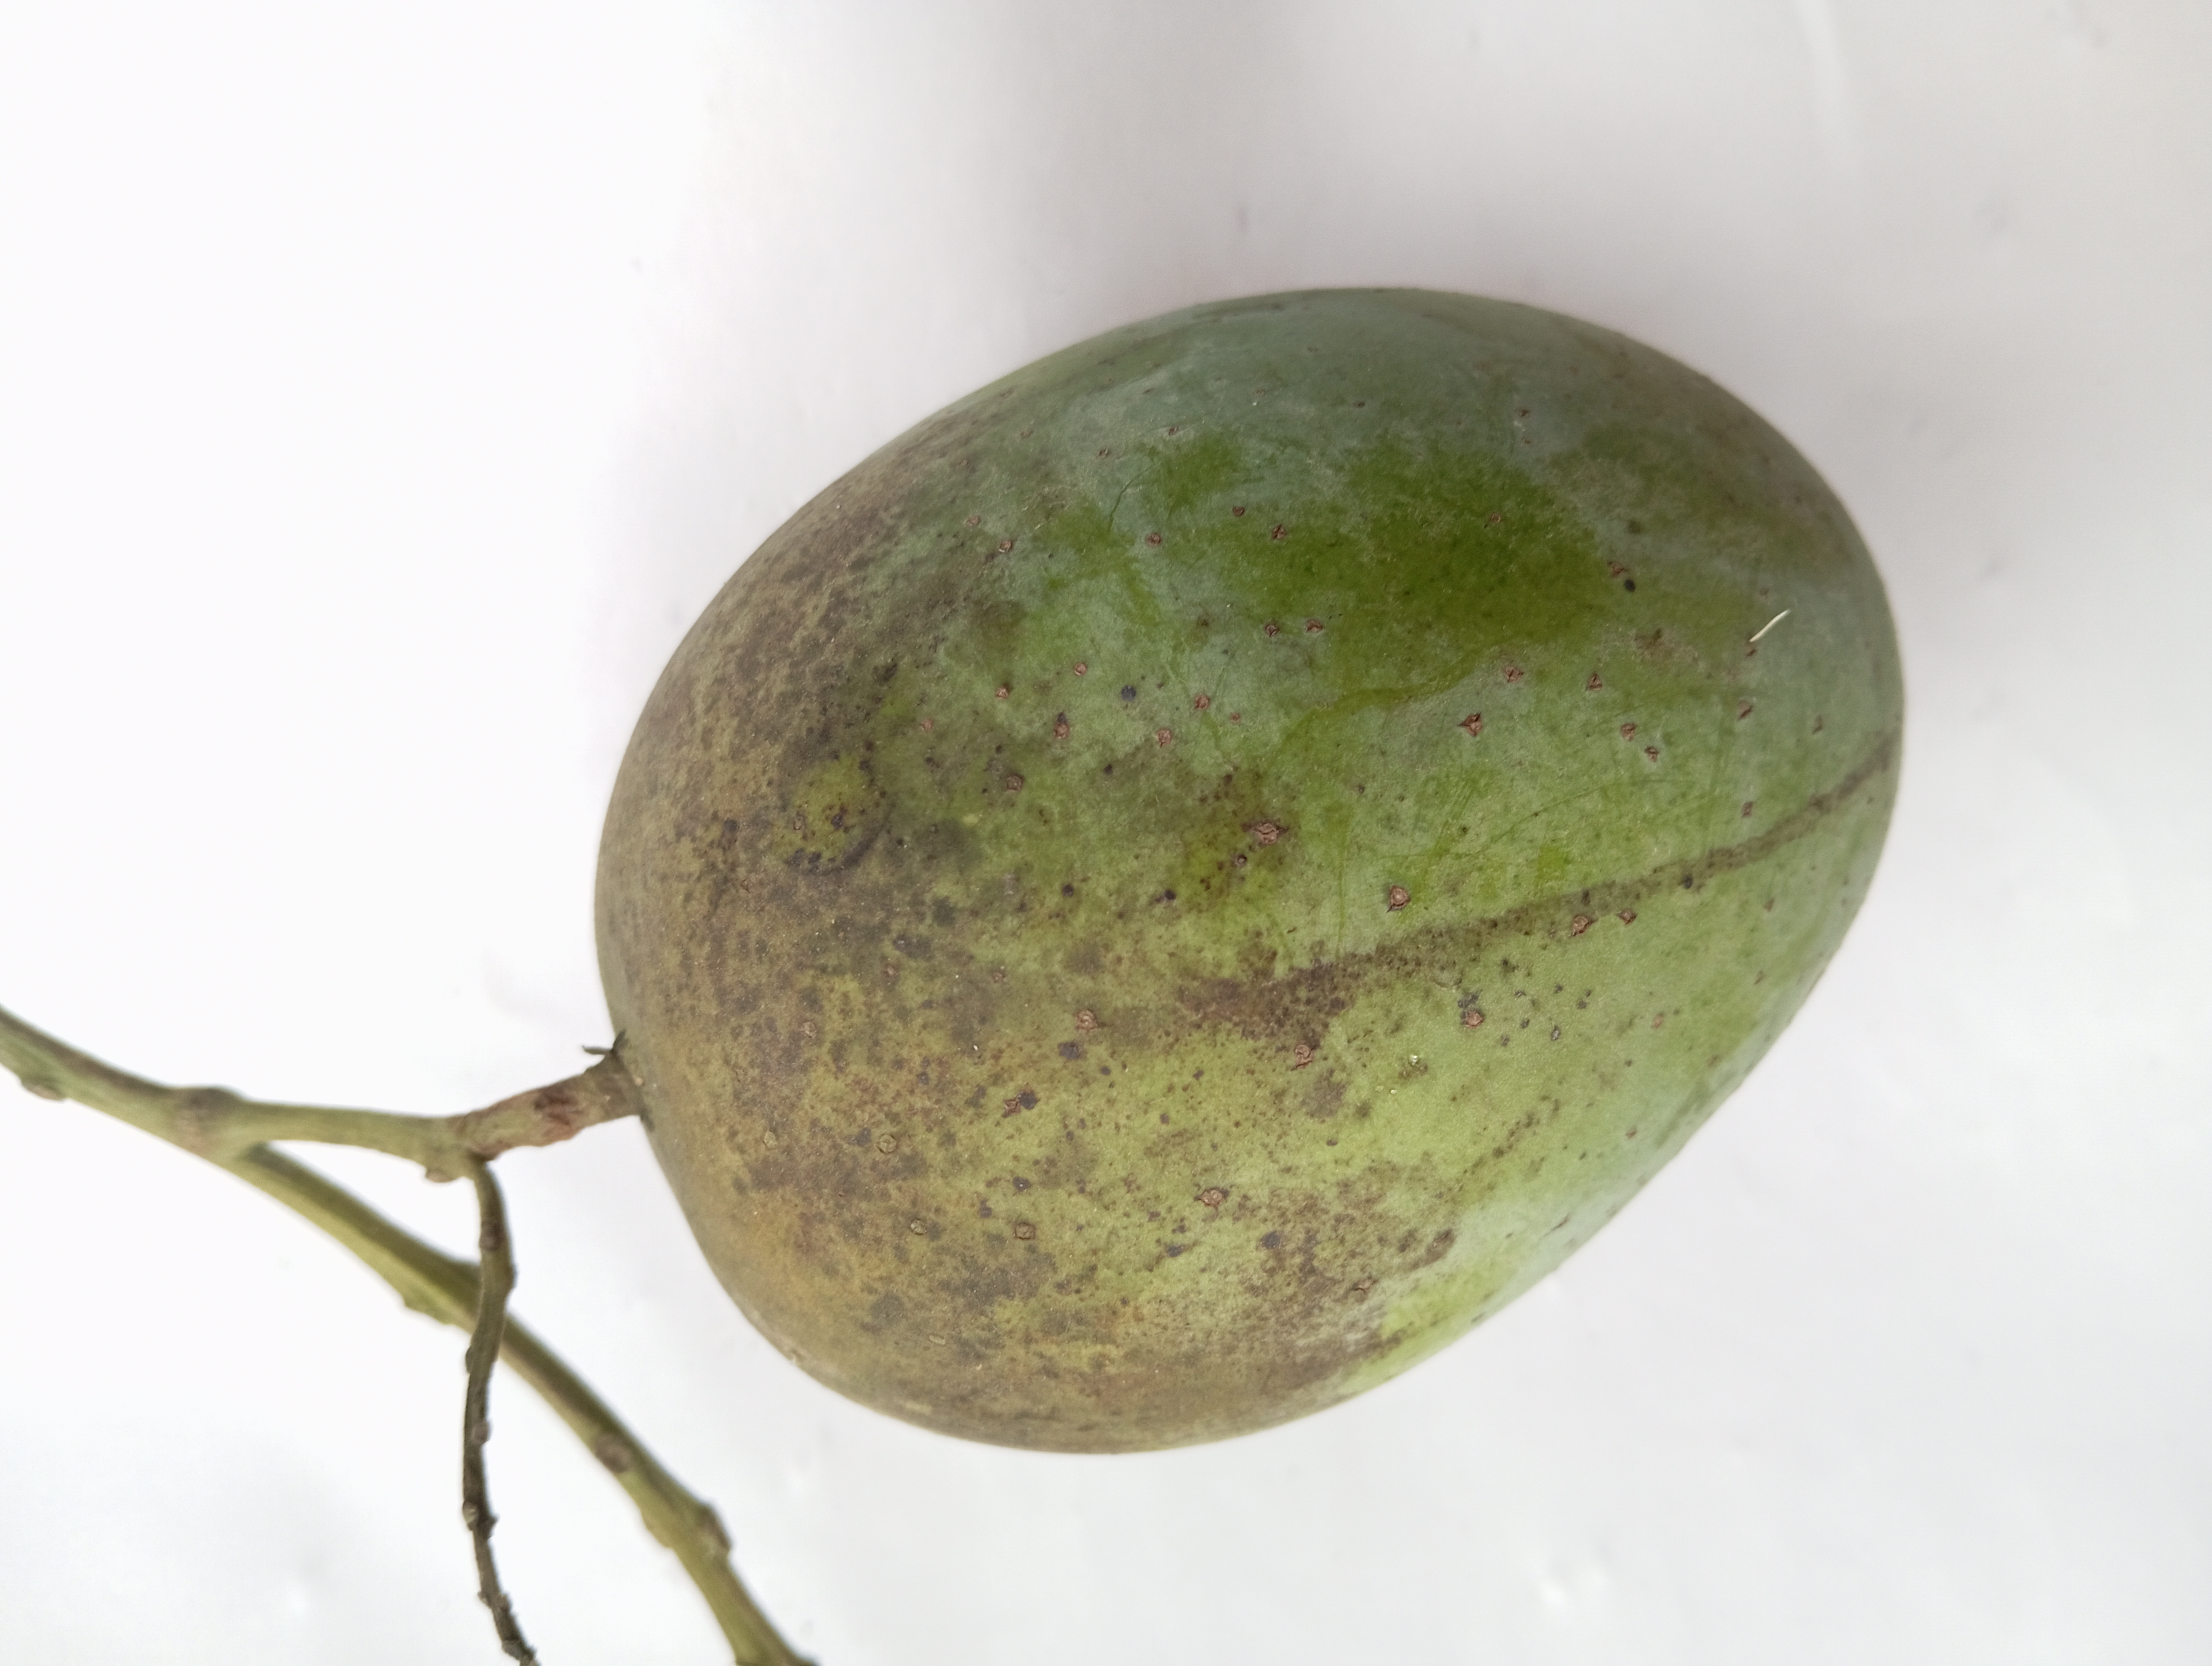
Mango variety: Langra